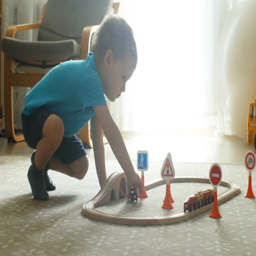
boy plays with wooden railroad in a sunny room